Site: brandenburg
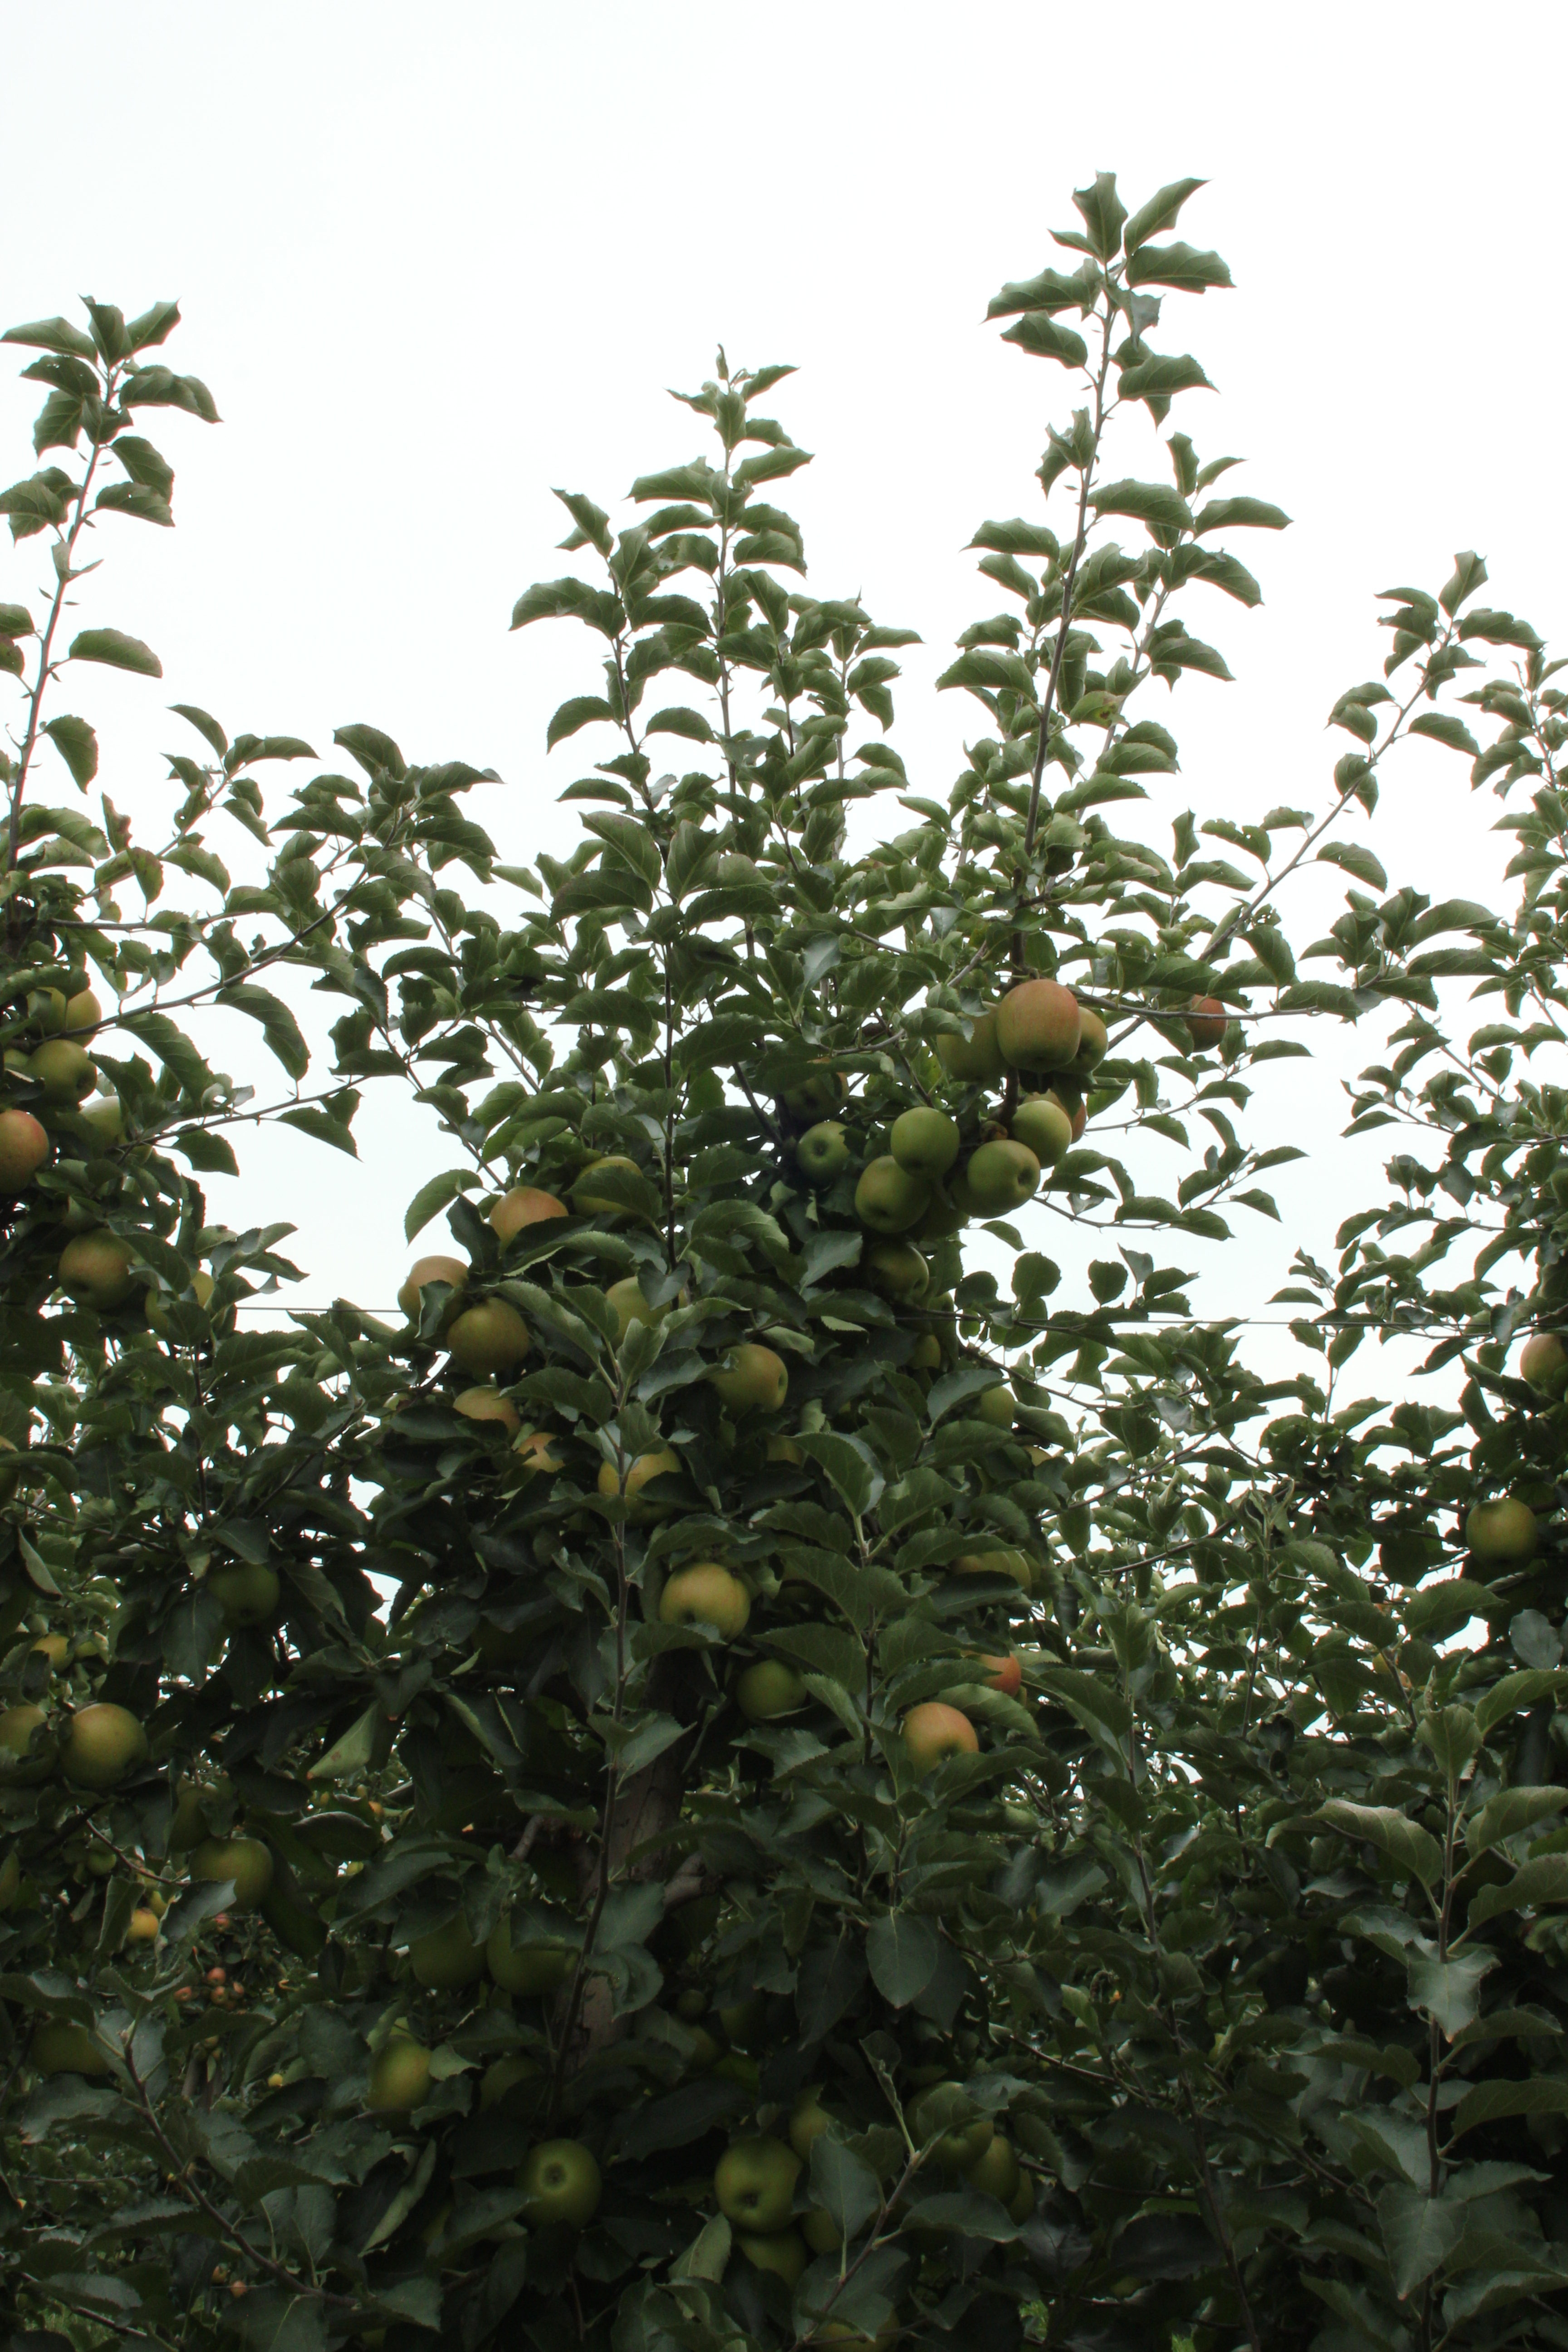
Growth stage (BBCH 87): Maturity of fruit and seed